1537

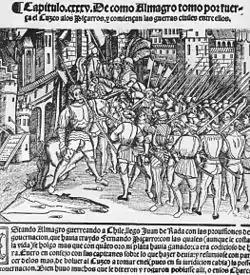
April 18: Diego de Almagro breaks the siege of Cuzco in Peru

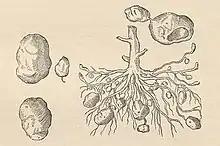
Potatoes are observed by Europeans for the first time during two Spanish expeditions in the Viceroyalty of Peru (pictured is a 1603 illustration of by Carolus Clusius's of "Papas Peruanorum").

Year 1537 (MDXXXVII) was a common year starting on Monday of the Julian calendar.